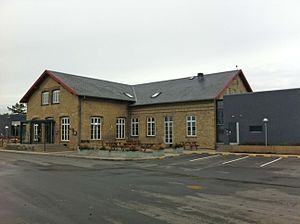
Nyborg-Knudshoved-banen
Knudshoved Station
Knudshoved Station fra sporside
Nyborg-Knudshoved-banen – eller Knudshovedbanen – var en jernbane fra Nyborg Station til Knudshoved og Slipshavn. Den blev sammen med Halsskovbanen anlagt for at sikre trafikken over Storebælt i isvintre.